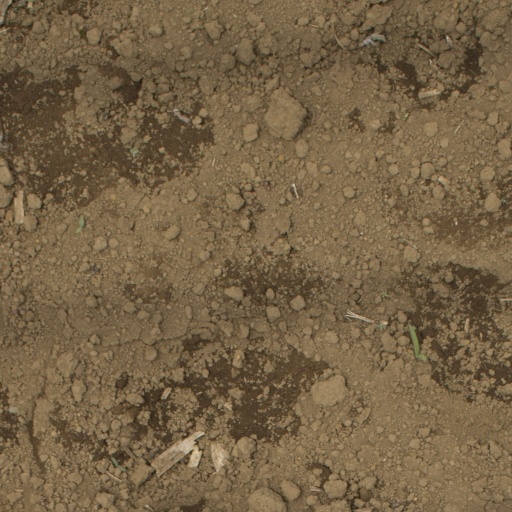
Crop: Jerusalem artichoke